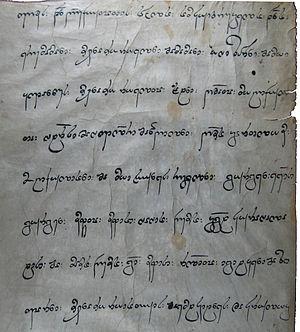
Le royaume de Géorgie occidentale est un État caucasien du Moyen Âge tardif s'étendant à son apogée de la ville de Sotchi et le long des montagnes du Caucase au nord et des montagnes de Likhi à l'est, jusqu'à l'Anatolie au sud et la mer Noire à l'ouest. Constitué en tant que monarchie féodale, le royaume est créé, en réponse à l'occupation mongole du reste de la Géorgie, par le roi géorgien David VI en 1259. Au fil des décennies, le pays tombe dans le chaos et se transforme en fédération de principautés autonomes, telles que la Mingrélie, la Gourie, la Svanétie et l'Abkhazie.